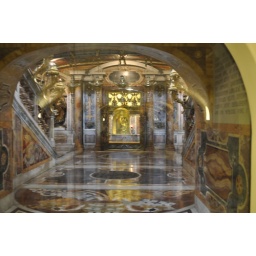
Looking through the glass wall in the Vatican grottoes into the Confessio at St Peter's Basilica at the Vatican